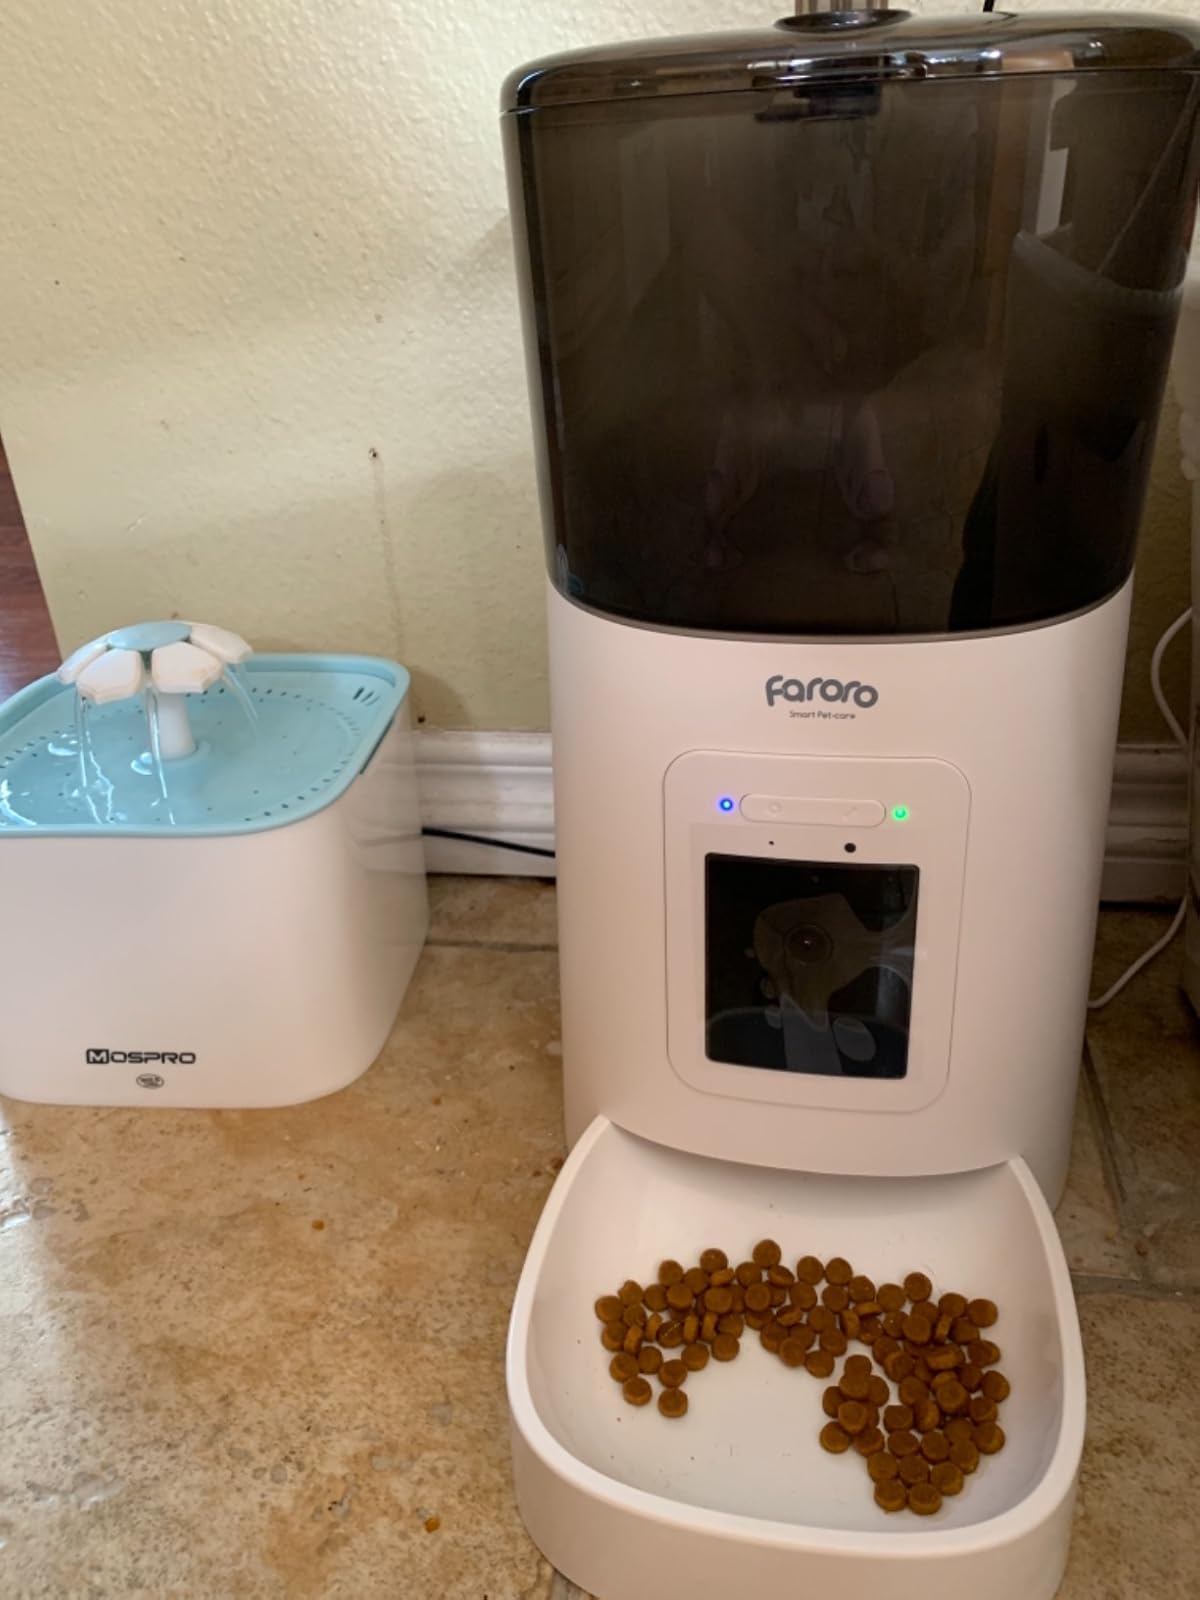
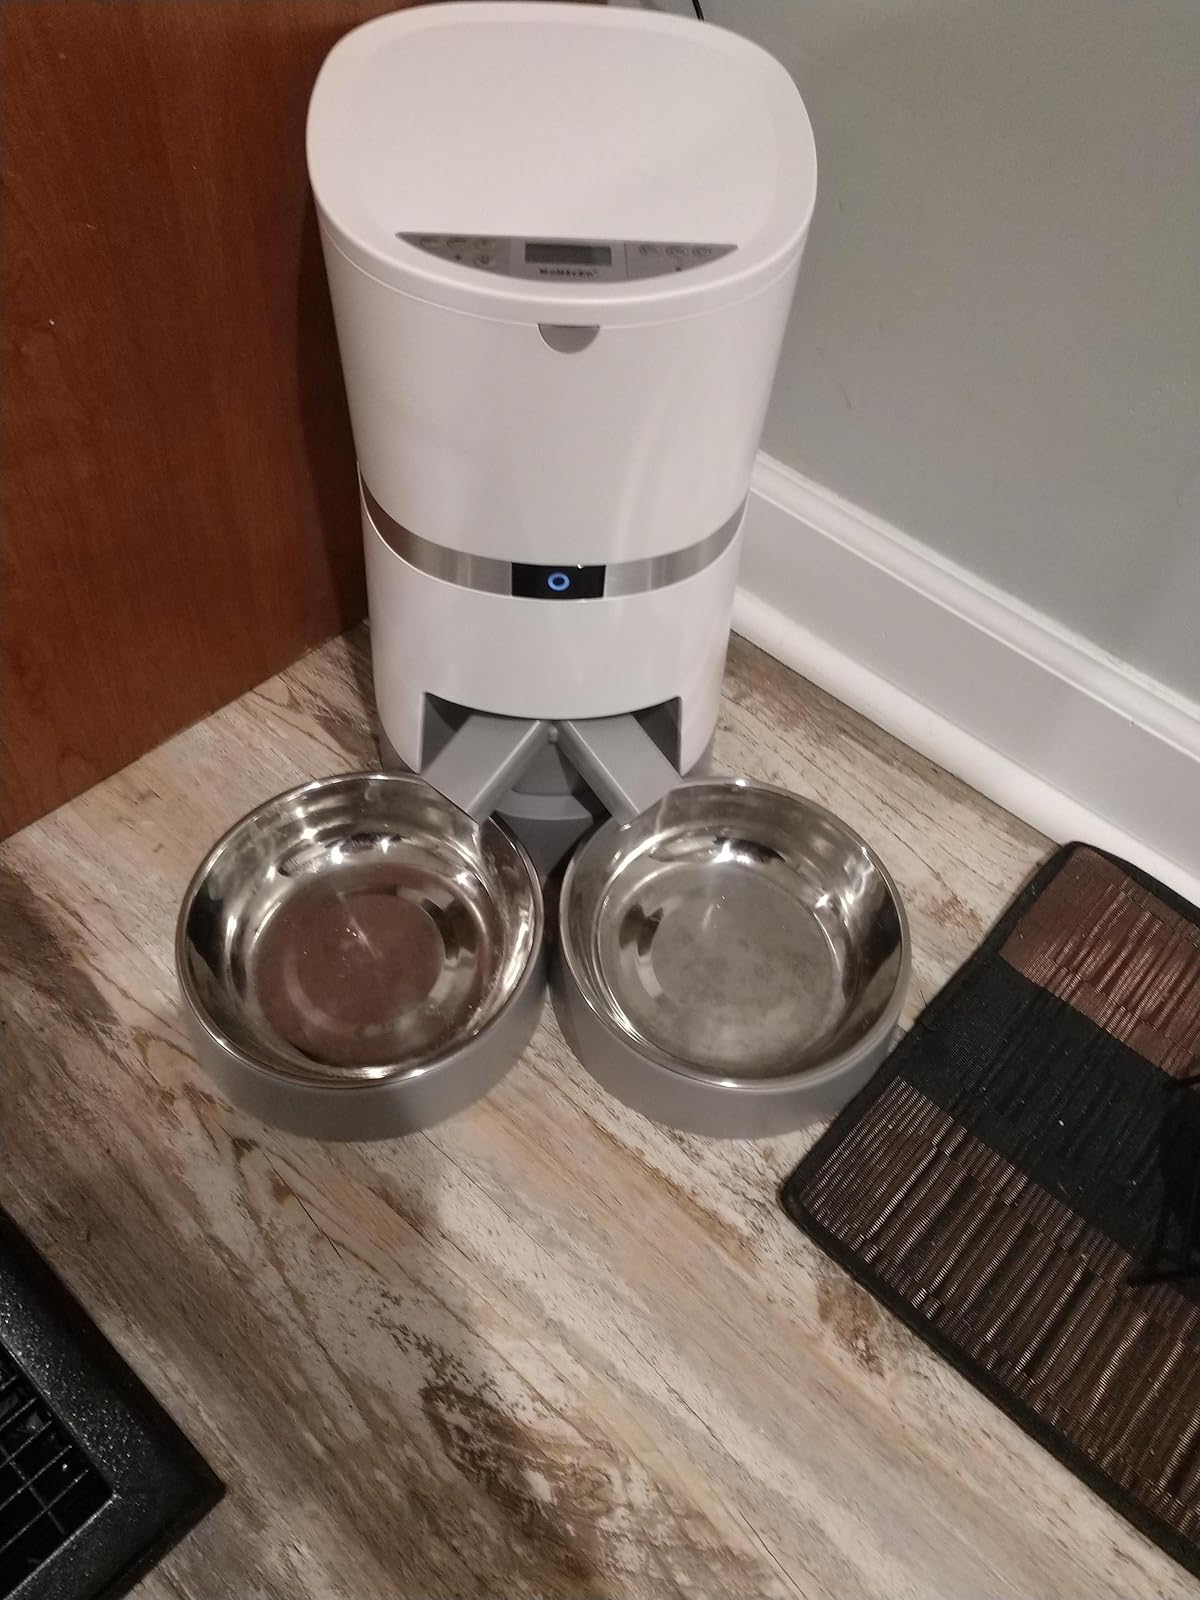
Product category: items_feeder
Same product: no